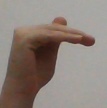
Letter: khaa